Neighborhoods in Columbus, Ohio

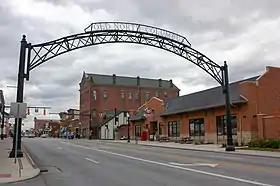
Old North Columbus Arch

Olentangy Commons is a planned development residential area which is located in northwest Columbus, Ohio. The nearby areas surrounding the original 65-acre (263,045 square meters) site of the Olentangy Commons Apartments have been developed into commercial and residential neighborhoods.